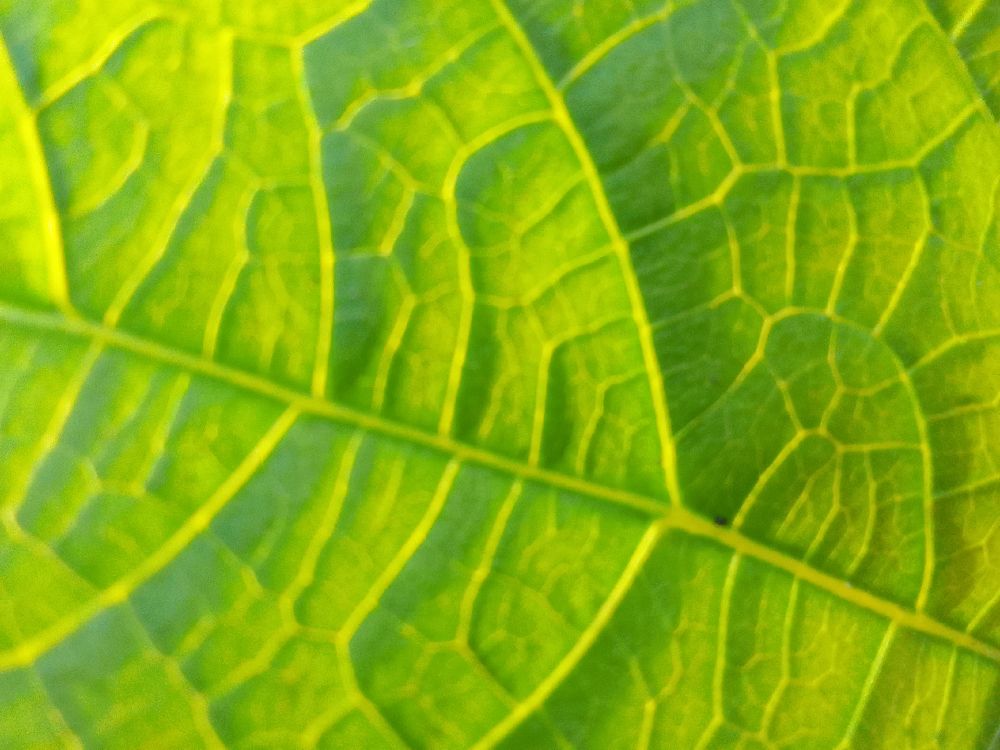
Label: healthy